Gbagyi people

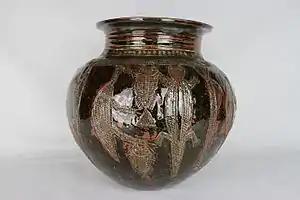
Hand-Built pot by Ladi Kwali (YORYM-2004.1.919)

The Gbagyi people are known to be peace-loving, transparent and accommodating people. Northerners are fond of saying in Hausa language "muyi shi Gwari Gwari", "let’s do it like the Gbagyi" or "in the Gbagyi way". According to Theophilus Tanko Chigudu, the Gbagyi people have emerged as a unique breed among Nigerians: their culture shows how much they have come to terms with the universe. Daily they aspire to give life a meaning no matter the situation in which they find themselves.